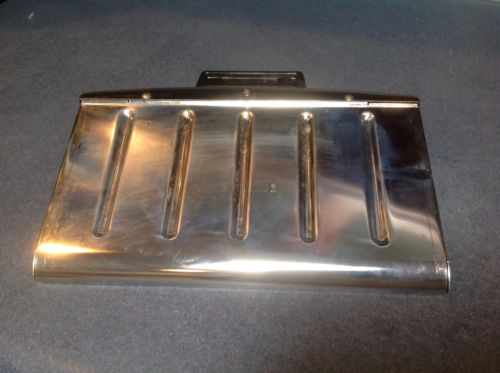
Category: toaster